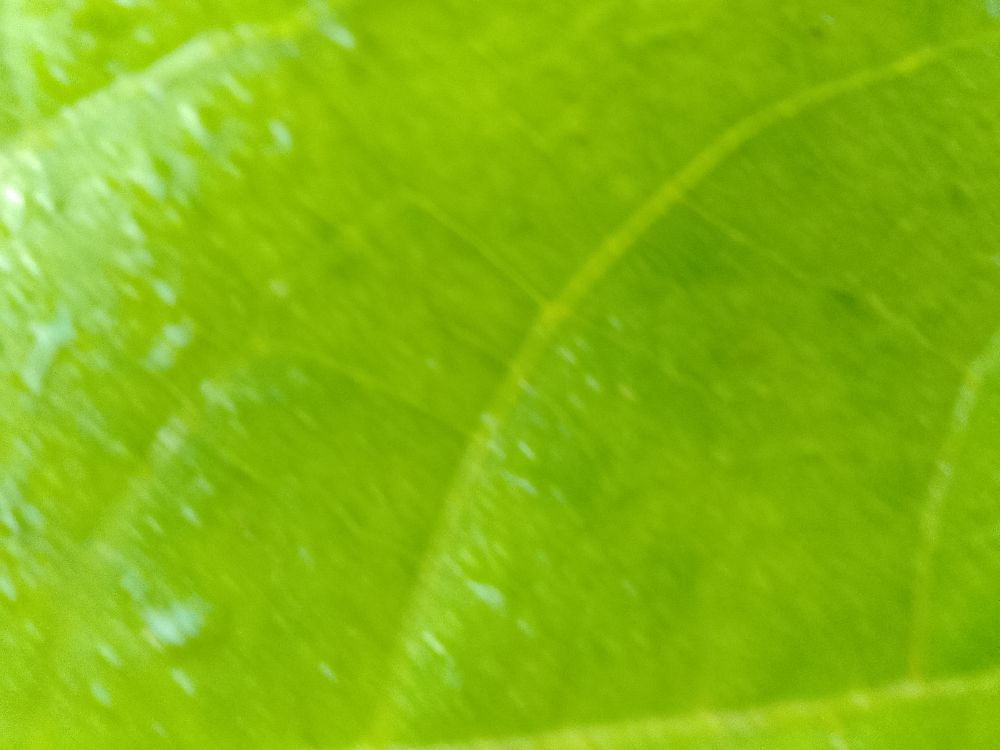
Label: healthy